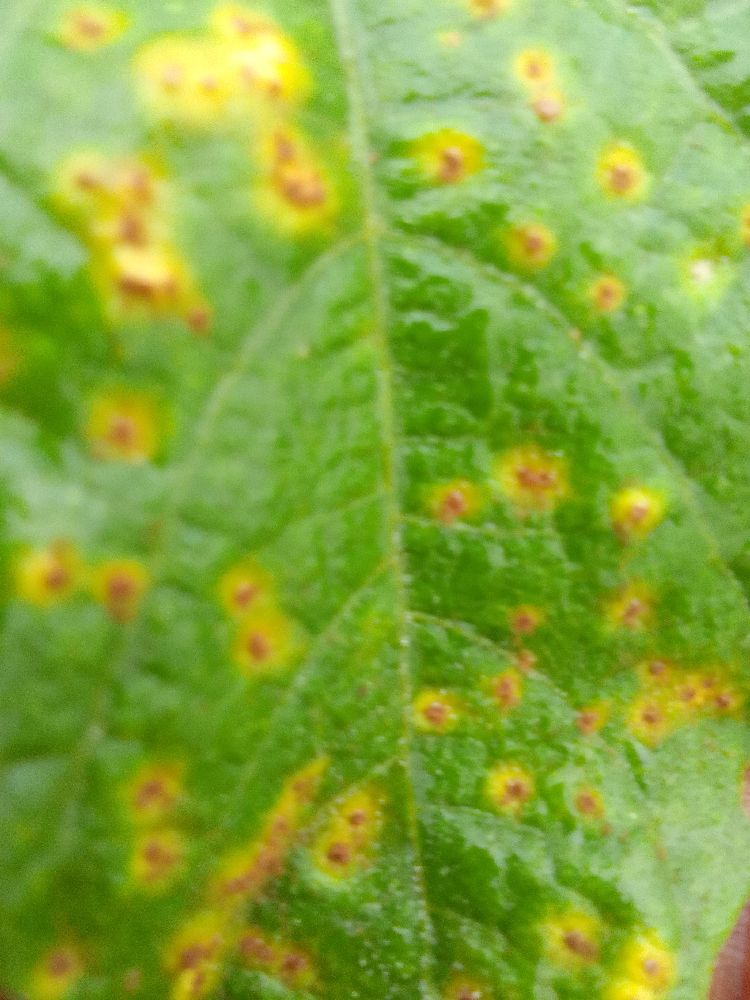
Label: rust